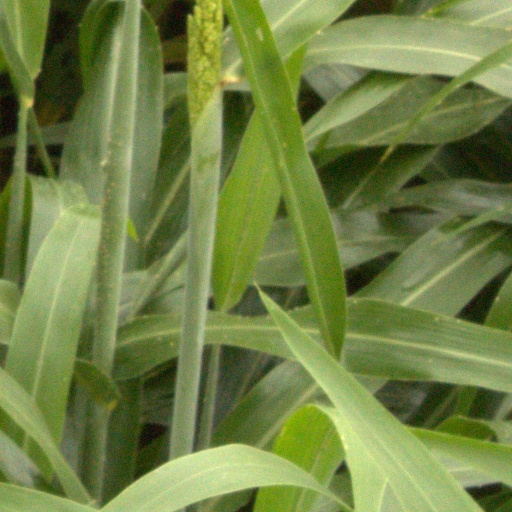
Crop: sorghum